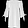
Label: Dress